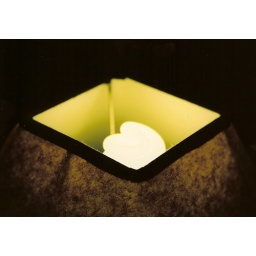
The top view of my lamp in a pitch black room.